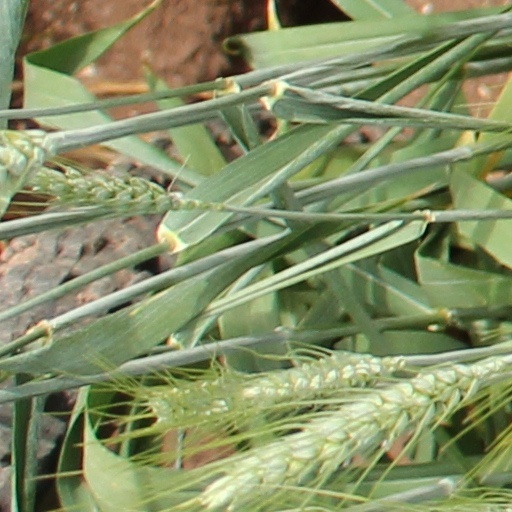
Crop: wheat